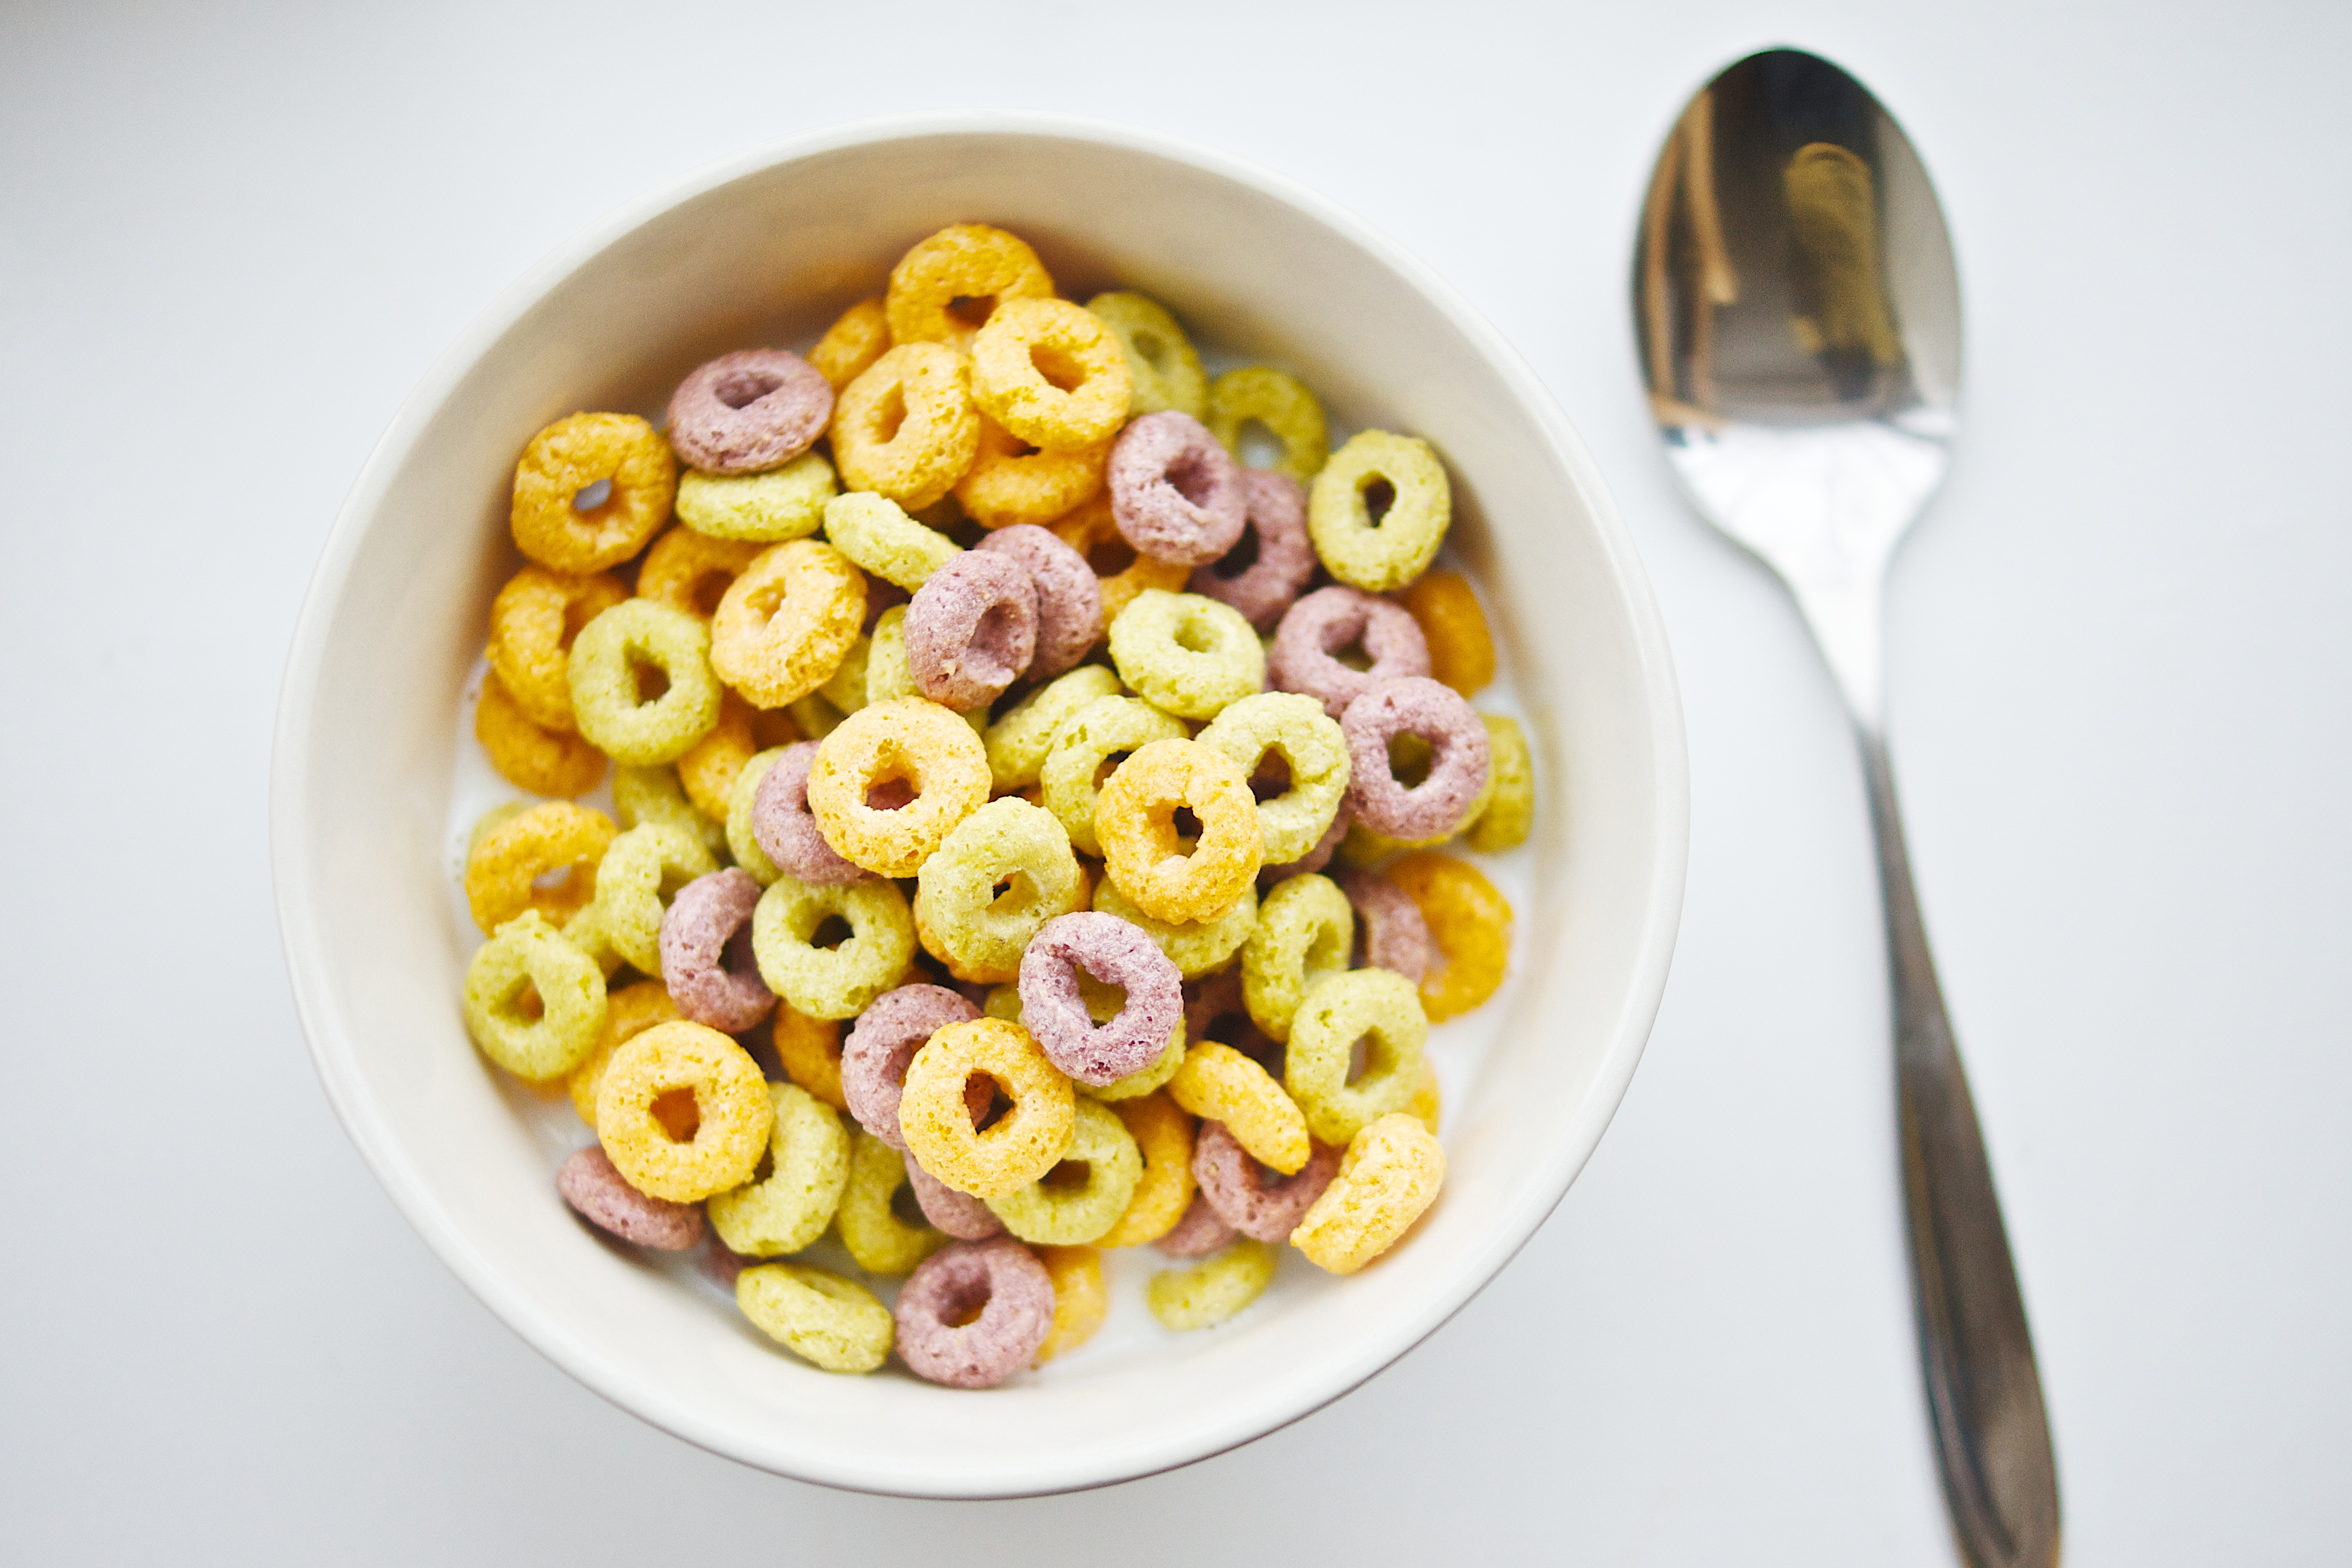
white, bowl, dish, meal, food, produce, vegetable, breakfast, cuisine, pasta, spoon, colors, sony, spaghetti, vegetarian food, a700, loops, fruitloops, italian food, european food